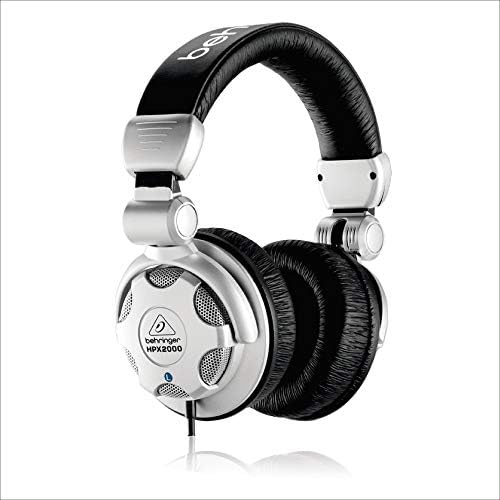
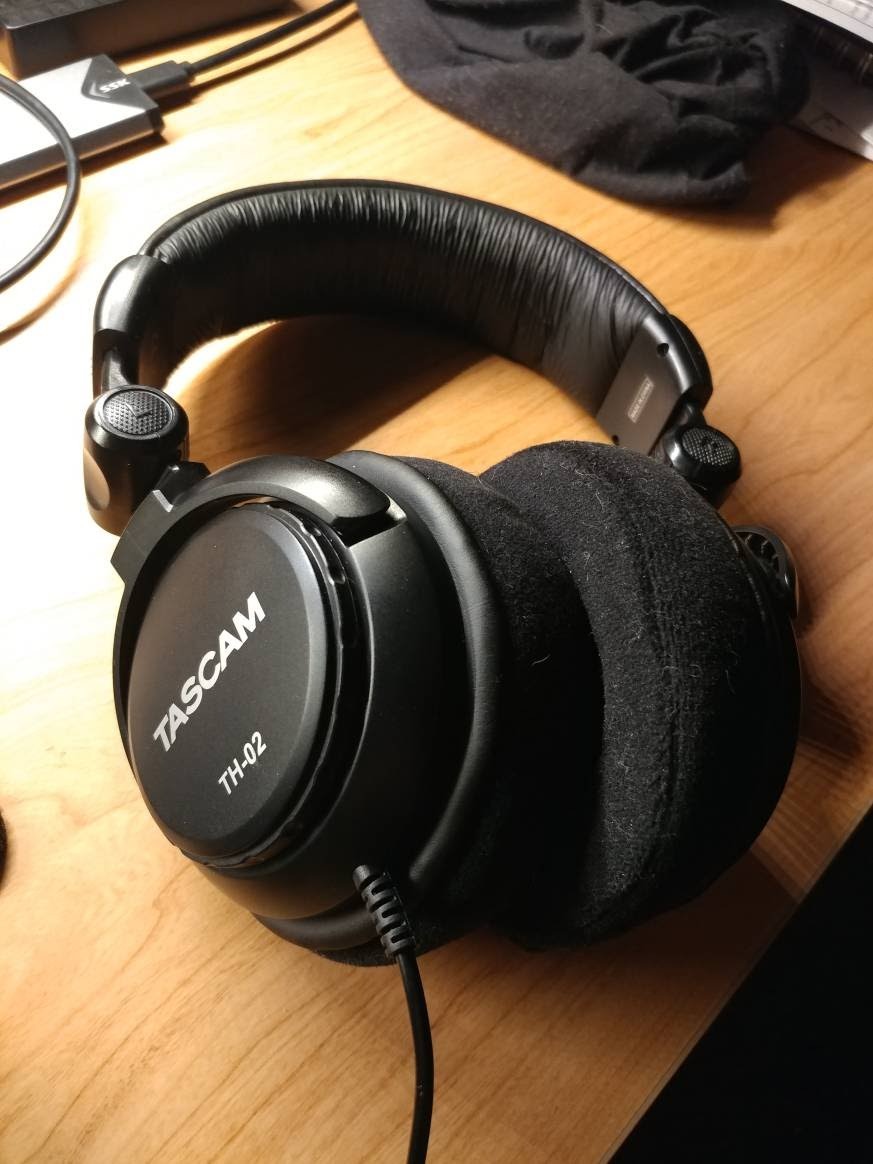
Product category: headphones
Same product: no